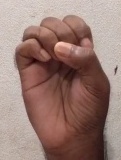
ASL sign: E